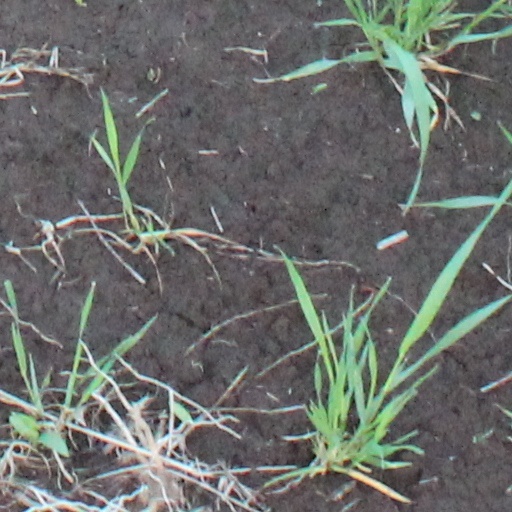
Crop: wheat